Orange River

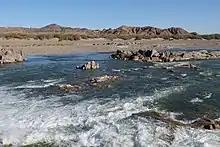
Orange River south of Rosh Pinah

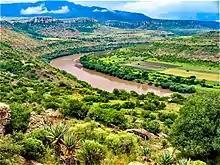
Senqu River Near Ha Potomane (Cutting Camp) in Quthing, Lesotho

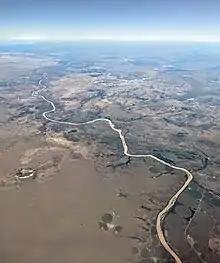
Orange River near Hopetown

The Orange River then runs westward through South Africa, forming the south-western boundary of the Free State province. In this section, the river flows first into the Gariep Dam and later into the Vanderkloof Dam. From the border of Lesotho to below the Vanderkloof Dam, the river bed is deeply incised. Further downstream, the land is flatter, and the river is used extensively for irrigation.